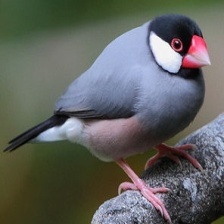
Species: JAVA SPARROW
Scientific name: LONCHURA ORYZIVORA